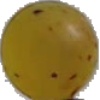
Label: Grape White 3